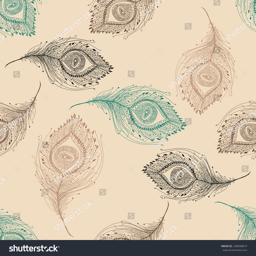
feather seamless pattern on the background .